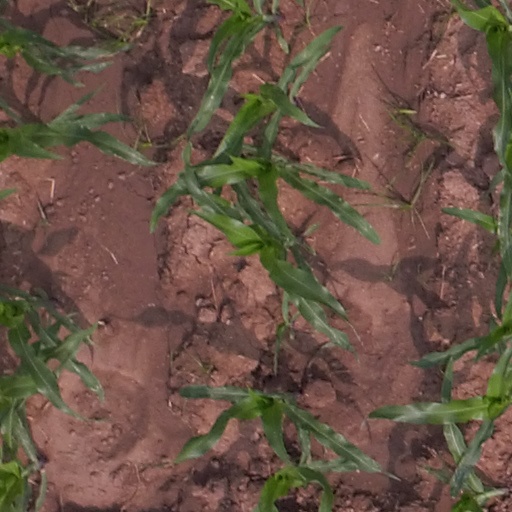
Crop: maize; corn